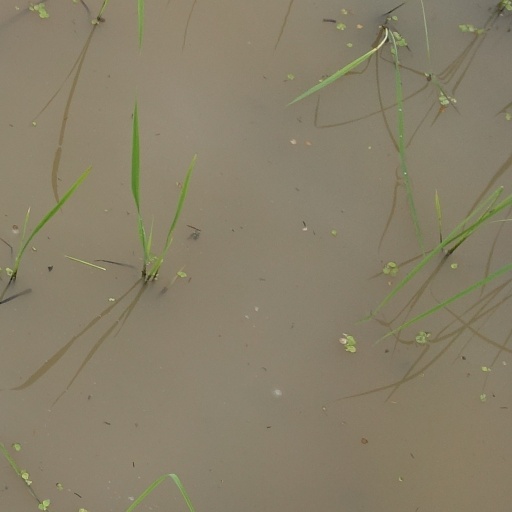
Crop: rice